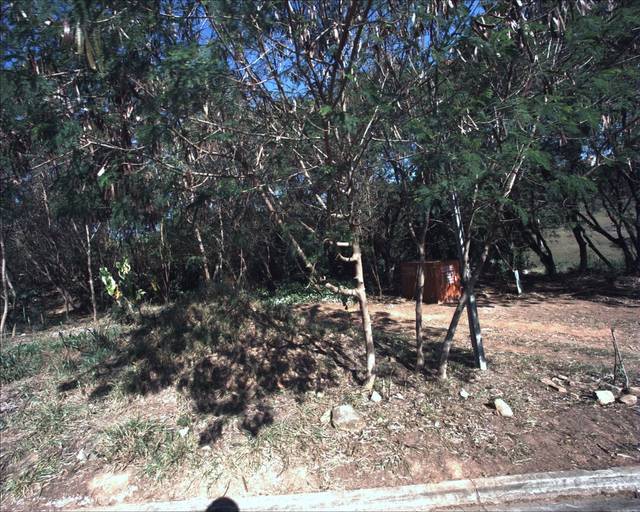
Region: Brazil
Coordinates: -23.5, -47.426